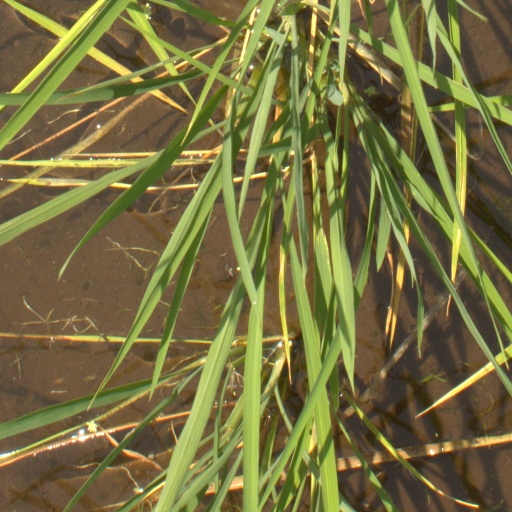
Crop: rice